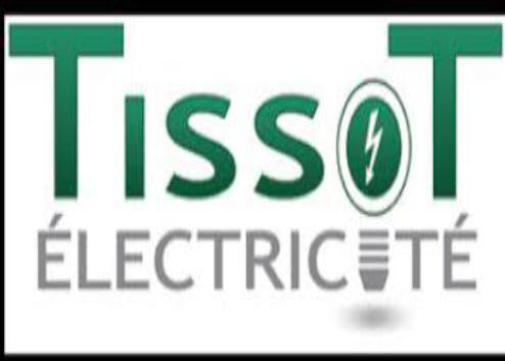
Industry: Clothes